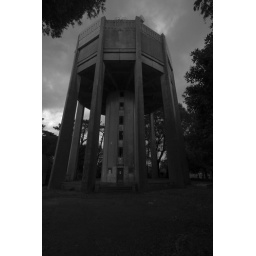
This concrete water tower dates from 1954 and is located within the Downs Conservation Area, a designated historic landscape.